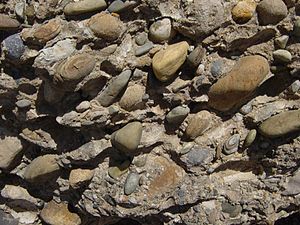
Konglomerat (geologi)
Konglomerat i Death Valley
Konglomerat er en sedimentær bjergart. Konglomerat består af blok, sten eller grus og et matrix af sand, silt og/eller ler, som er forstenet. Navnet kommer af latin og betyder blanding. Klasterne eller bollerne i konglomeratet er normalt rundede i modsætning til de angulære, som findes i breccia.